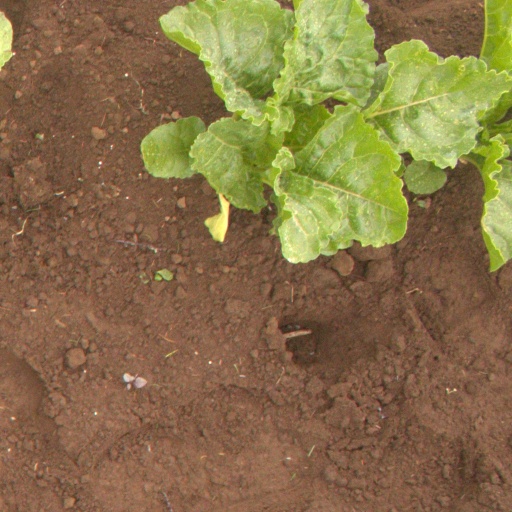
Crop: sugar beet